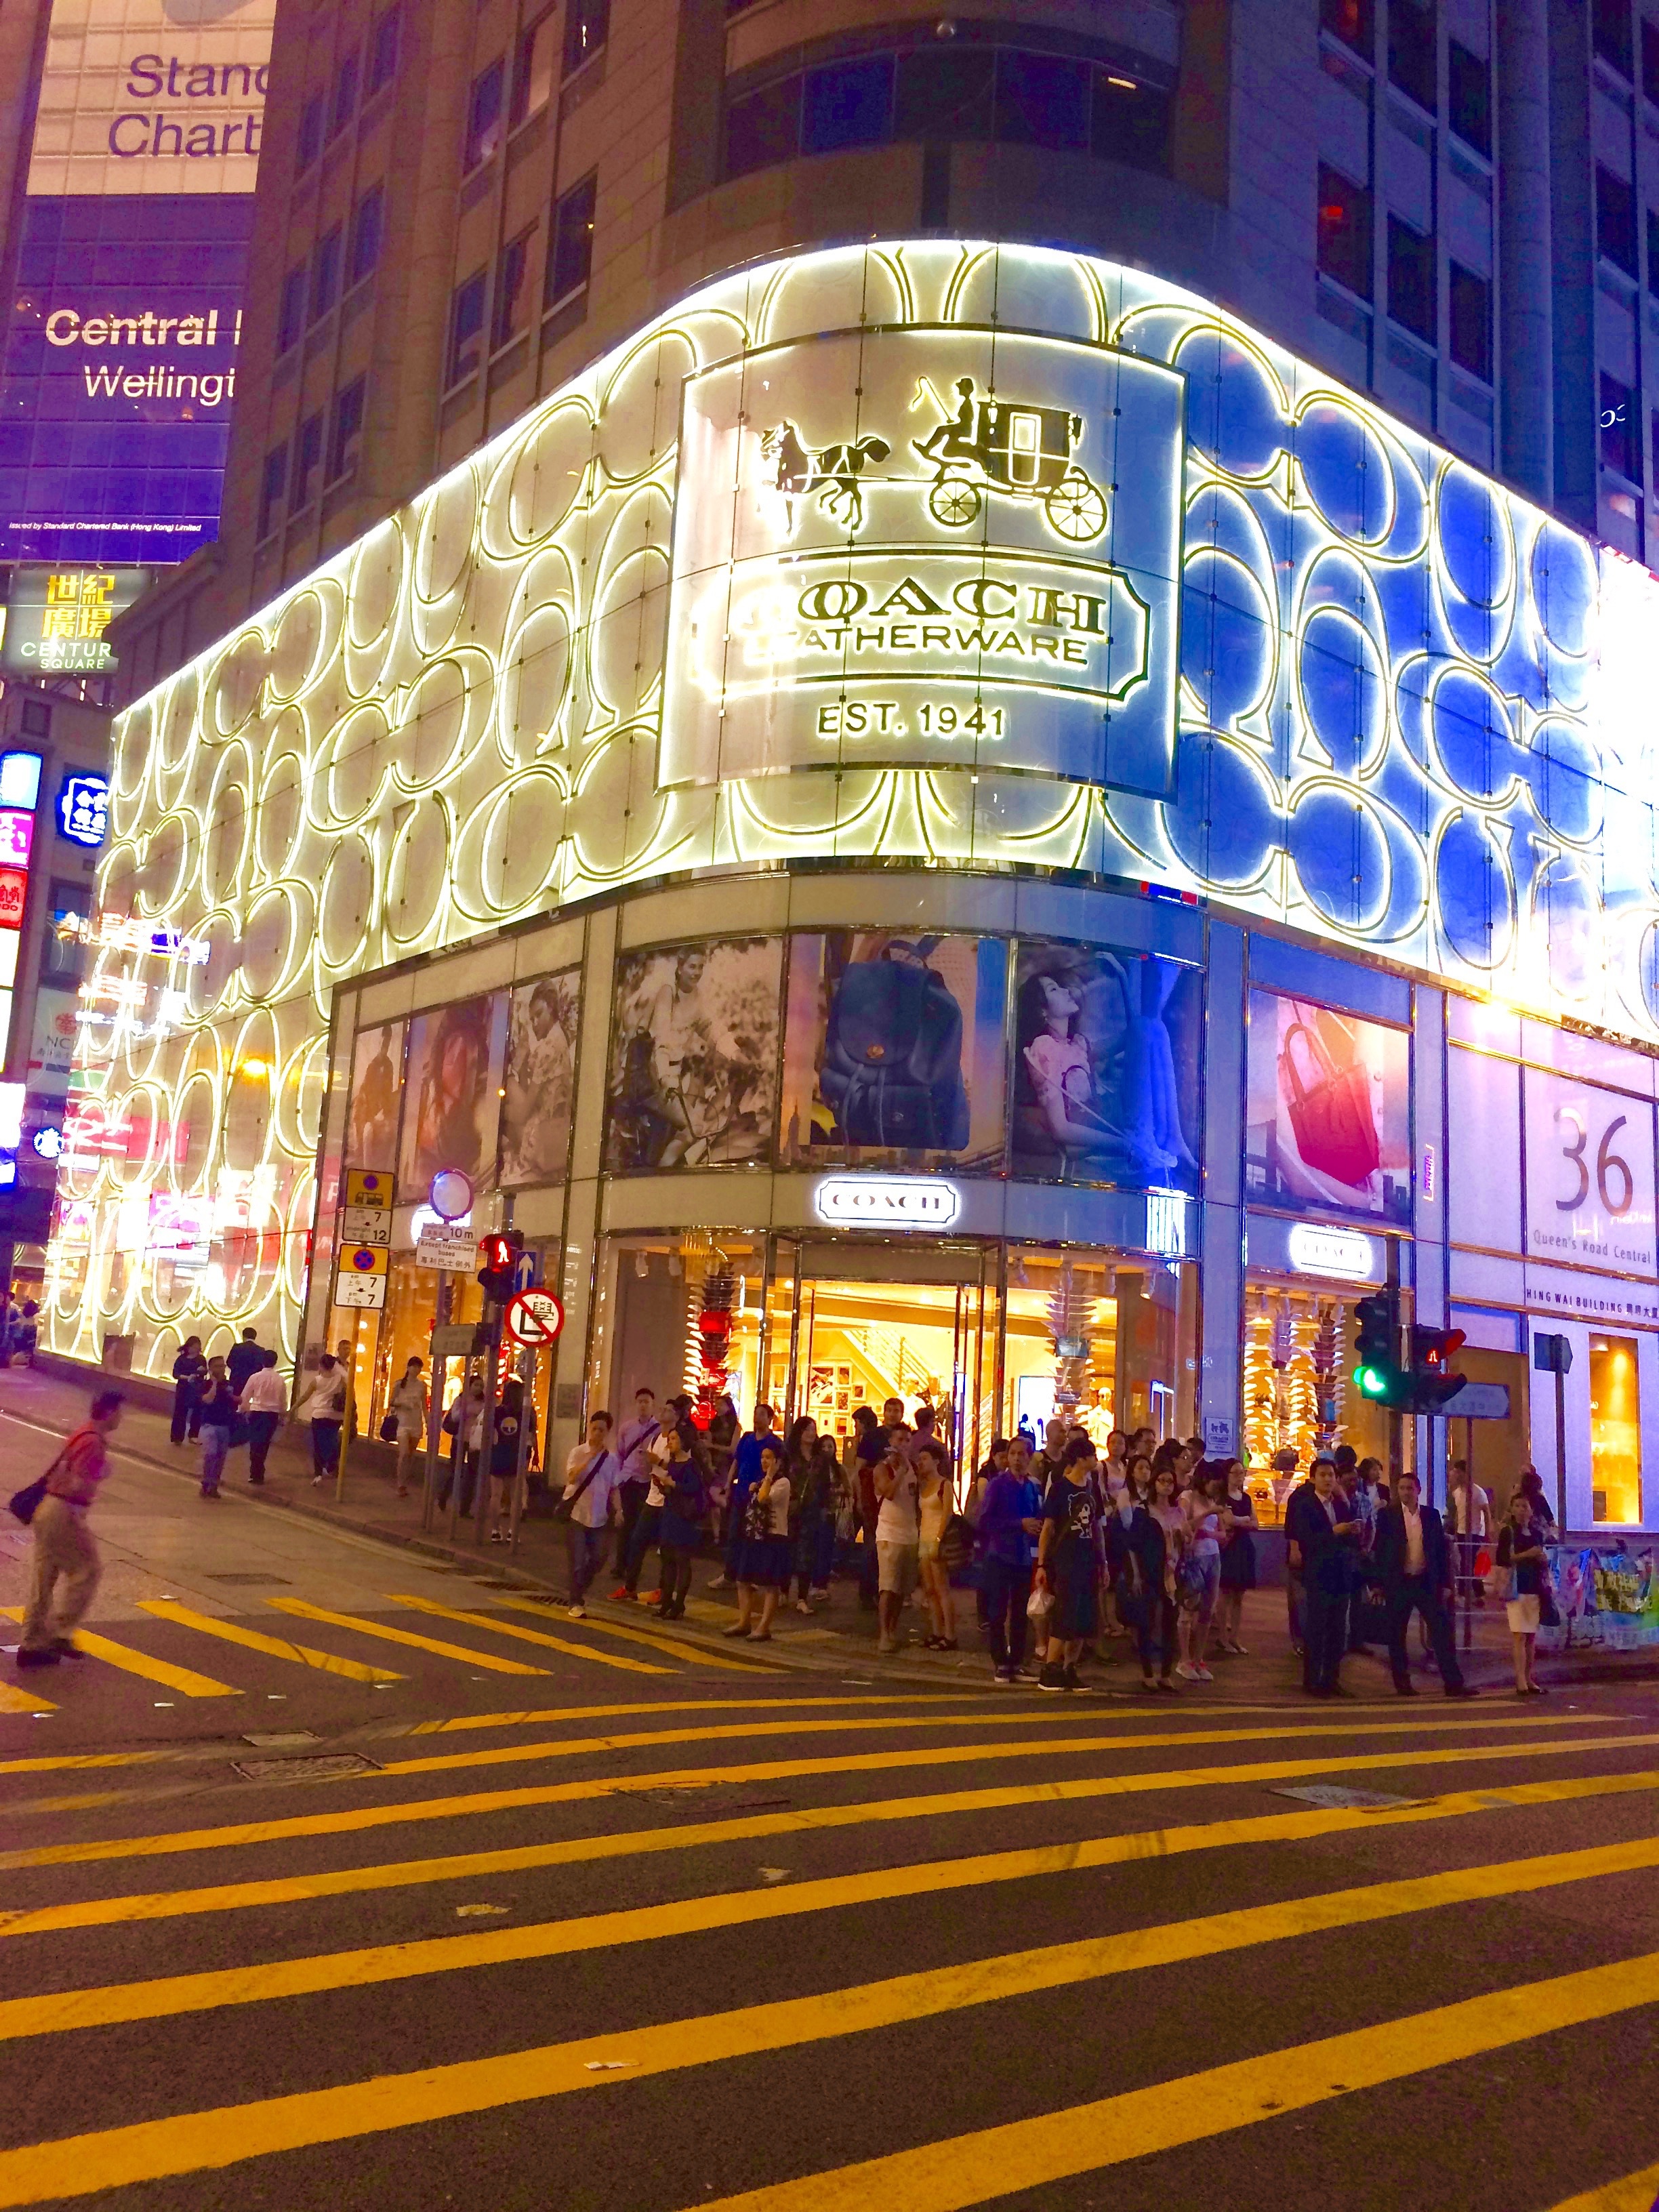
road, street, night, crowd, downtown, evening